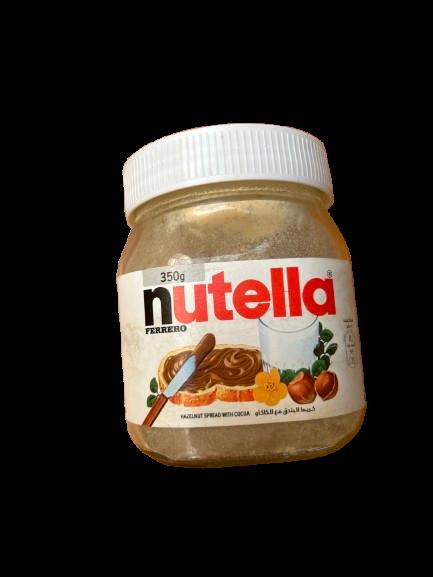
Waste category: plastic